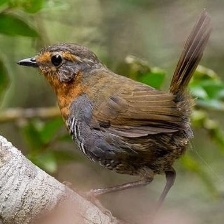
Species: CHUCAO TAPACULO
Scientific name: SCELORCHILUS RUBECULA